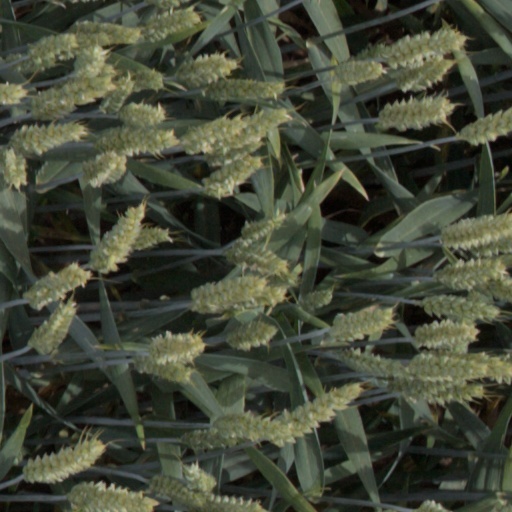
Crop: wheat